Common buzzard

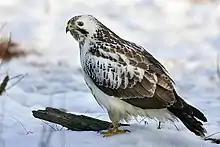
A pale individual in Europe

In Europe, most typical buzzards are dark brown above and on the upperside of the head and mantle, but can become paler and warmer brown with worn plumage. The flight feathers on perched European buzzards are always brown in the nominate subspecies ("B. b. buteo"). Usually the tail will usually be narrowly barred grey-brown and dark brown with a pale tip and a broad dark subterminal band but the tail in palest birds can show a varying amount a white and reduced subterminal band or even appear almost all white. In European buzzards, the underside coloring can be variable but most typically show a brown-streaked white throat with a somewhat darker chest. A pale U across breast is often present; followed by a pale line running down the belly which separates the dark areas on breast-side and flanks. These pale areas tend to have highly variable markings that tend to form irregular bars. Juvenile buzzards are quite similar to adult in the nominate race, being best told apart by having a paler eye, a narrower subterminal band on the tail and underside markings that appear as streaks rather than bars. Furthermore, juveniles may show variable creamy to rufous fringes to upperwing coverts but these also may not be present. Seen from below in flight, buzzards in Europe typically have a dark trailing edge to the wings. If seen from above, one of the best marks is their broad dark subterminal tail band. Flight feathers of typical European buzzards are largely greyish, the aforementioned dark wing linings at front with contrasting paler band along the median coverts. In flight, paler individuals tend to show dark carpal patches that can appears as blackish arches or commas but these may be indistinct in darker individuals or can appear light brownish or faded in paler individuals. Juvenile nominate buzzards are best told apart from adults in flight by the lack of a distinct subterminal band (instead showing fairly even barring throughout) and below by having less sharp and brownish rather than blackish trailing wing edge. Juvenile buzzards show streaking paler parts of under wing and body showing rather than barring as do adults. Beyond the typical mid-range brownish buzzard, birds in Europe can range from almost uniform black-brown above to mainly white. Extreme dark individuals may range from chocolate brown to blackish with almost no pale showing but a variable, faded U on the breast and with or without faint lighter brown throat streaks. Extreme pale birds are largely whitish with variable widely spaced streaks or arrowheads of light brown about the mid-chest and flanks and may or may not show dark feather-centres on the head, wing-coverts and sometimes all but part of mantle. Individuals can show nearly endless variation of colours and hues in between these extremes and the common buzzard is counted among the most variably plumage diurnal raptors for this reason. One study showed that this variation may actually be the result of diminished single-locus genetic diversity.